Louis Moilanen

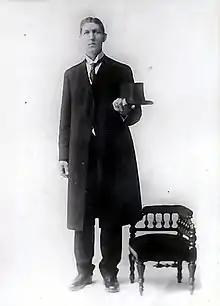
"Big Louie" Moilanen

Lauri "Louis" or "Big Louie" Moilanen (January 5, 1886 – September 16, 1913), was a Finnish-born giant, who holds the record of being Michigan's tallest man.